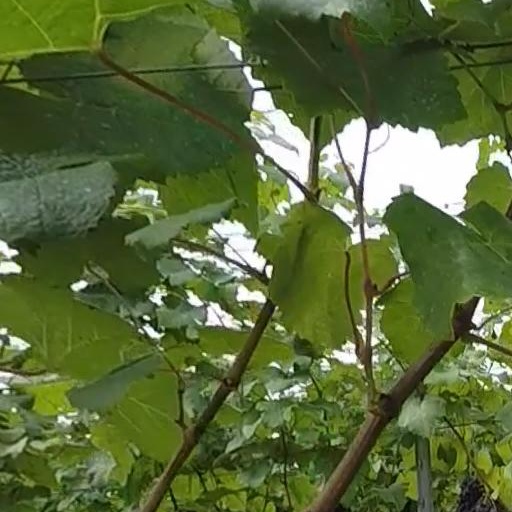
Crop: grape